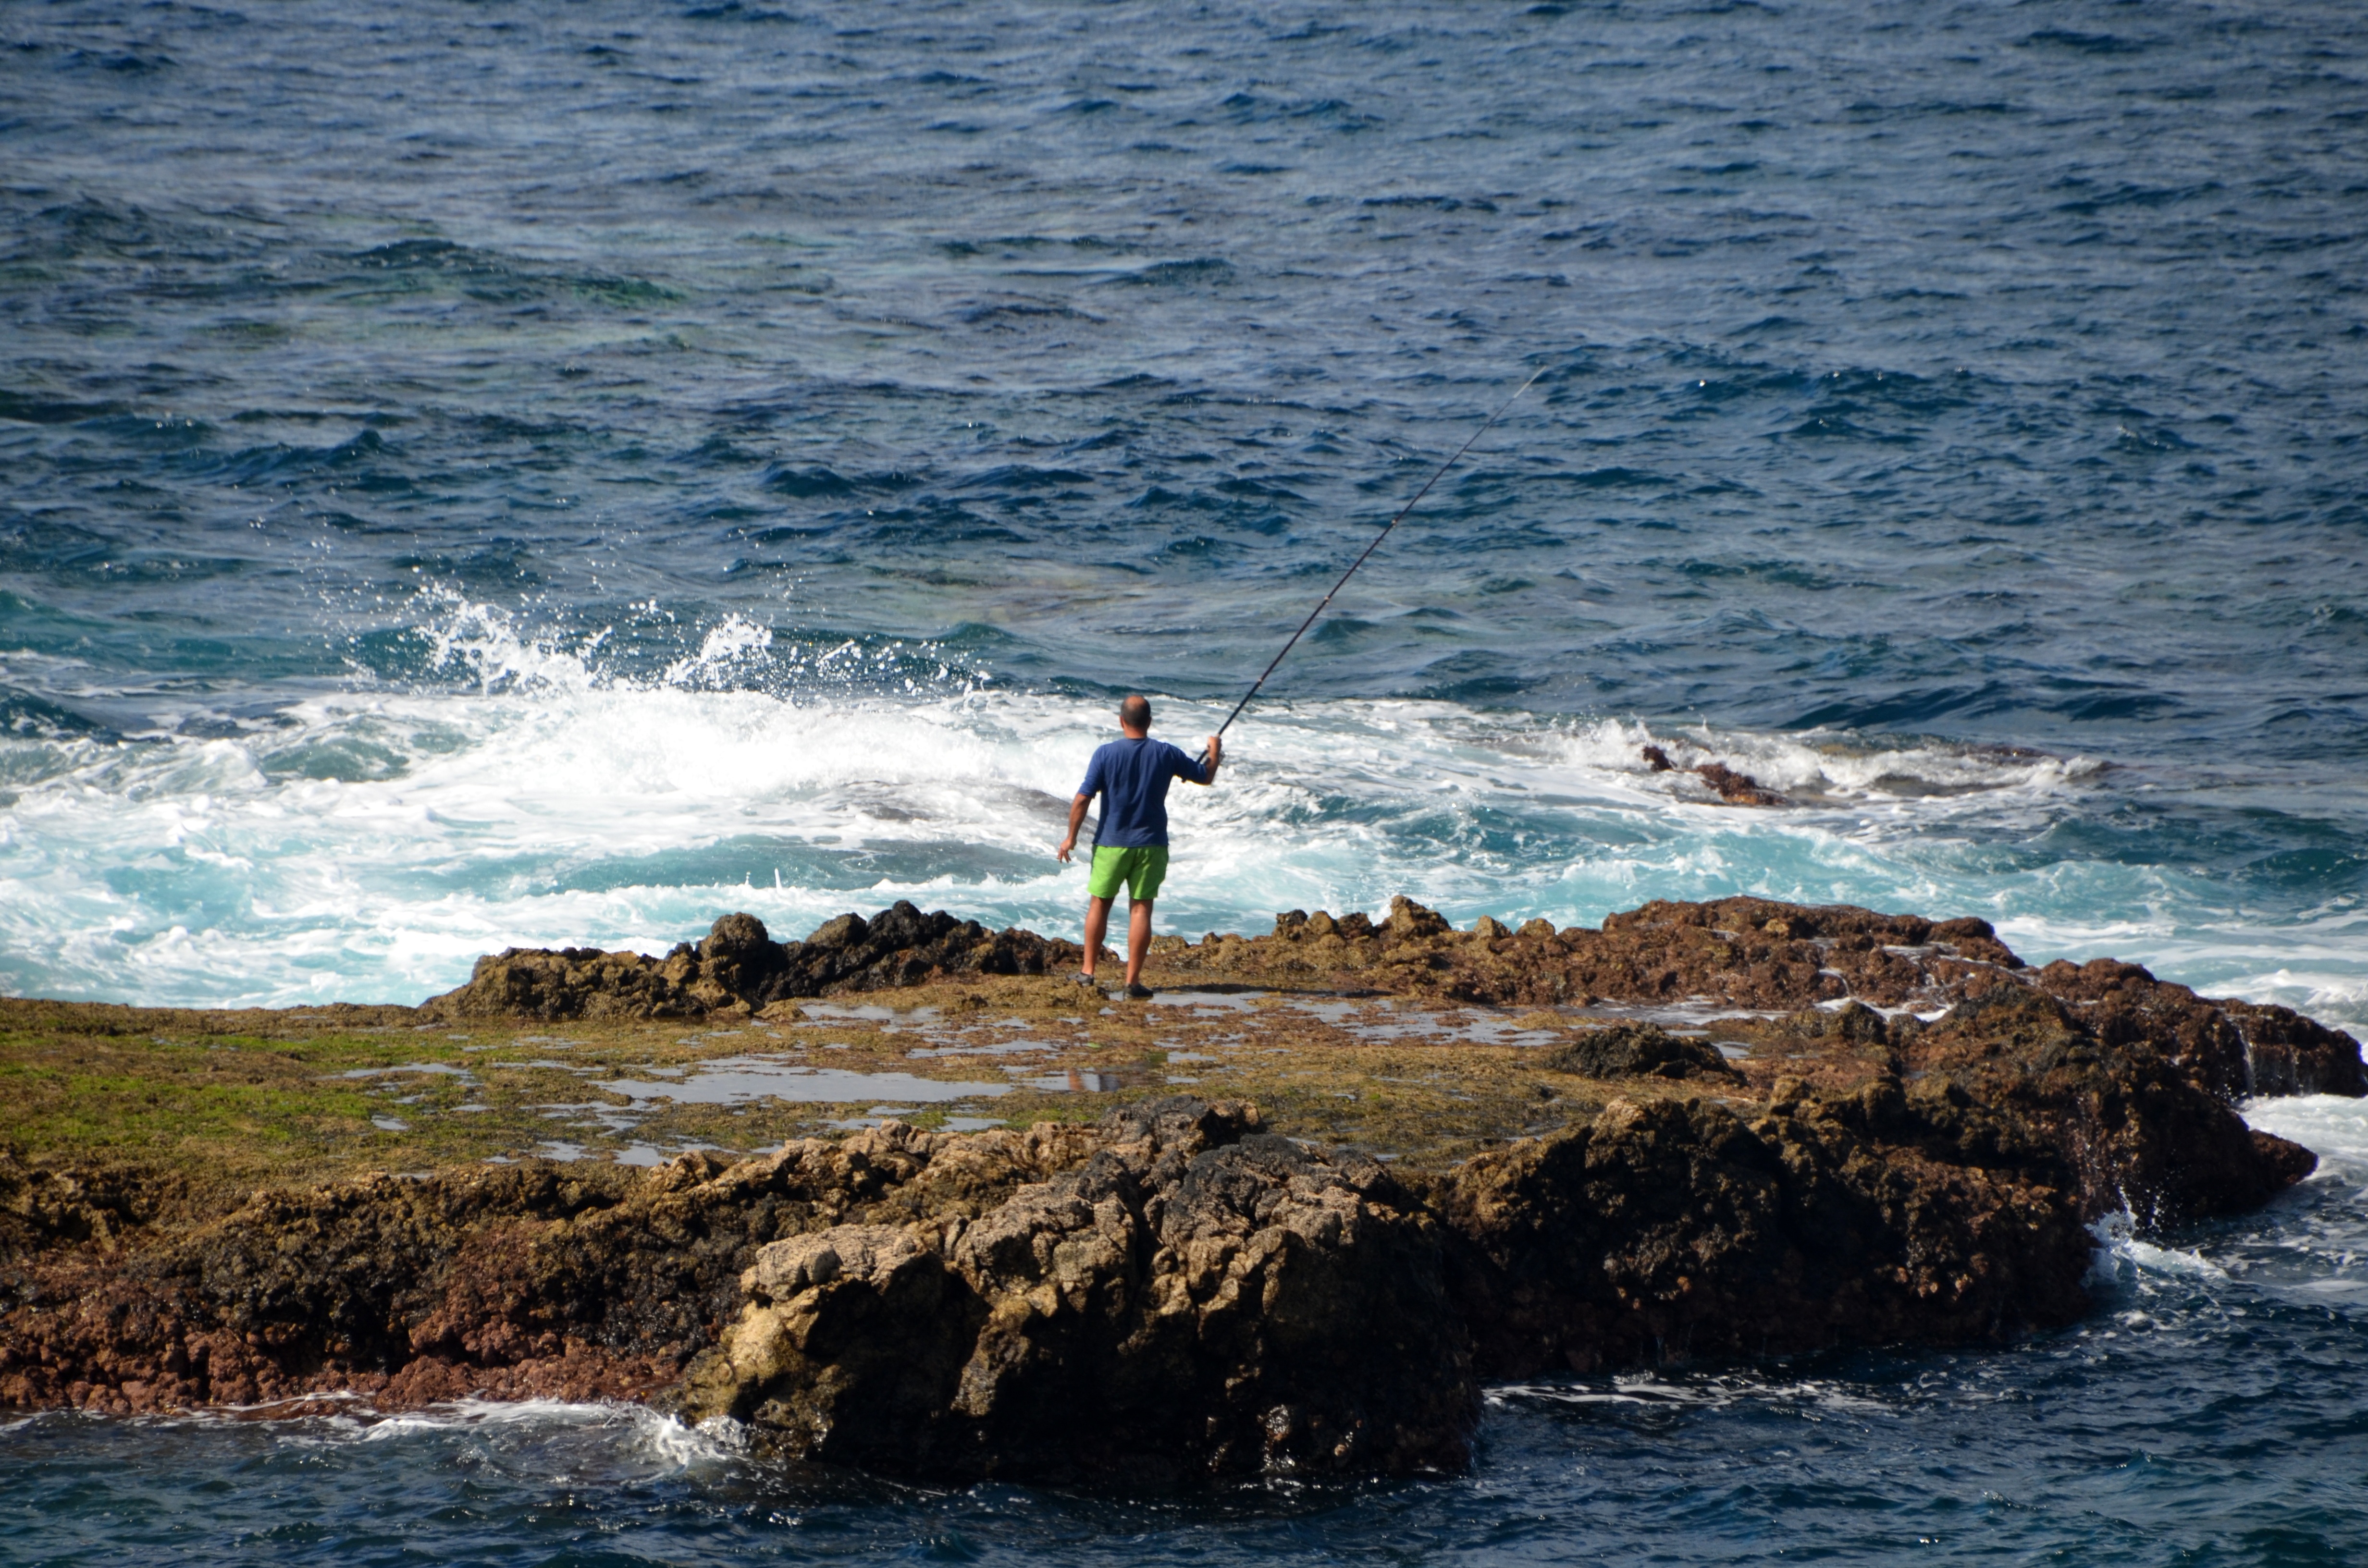
beach, landscape, sea, coast, water, rock, ocean, shore, wave, cliff, surfing, holiday, fish, terrain, body of water, atlantic, cape, angler, wind wave, boardsport